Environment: real
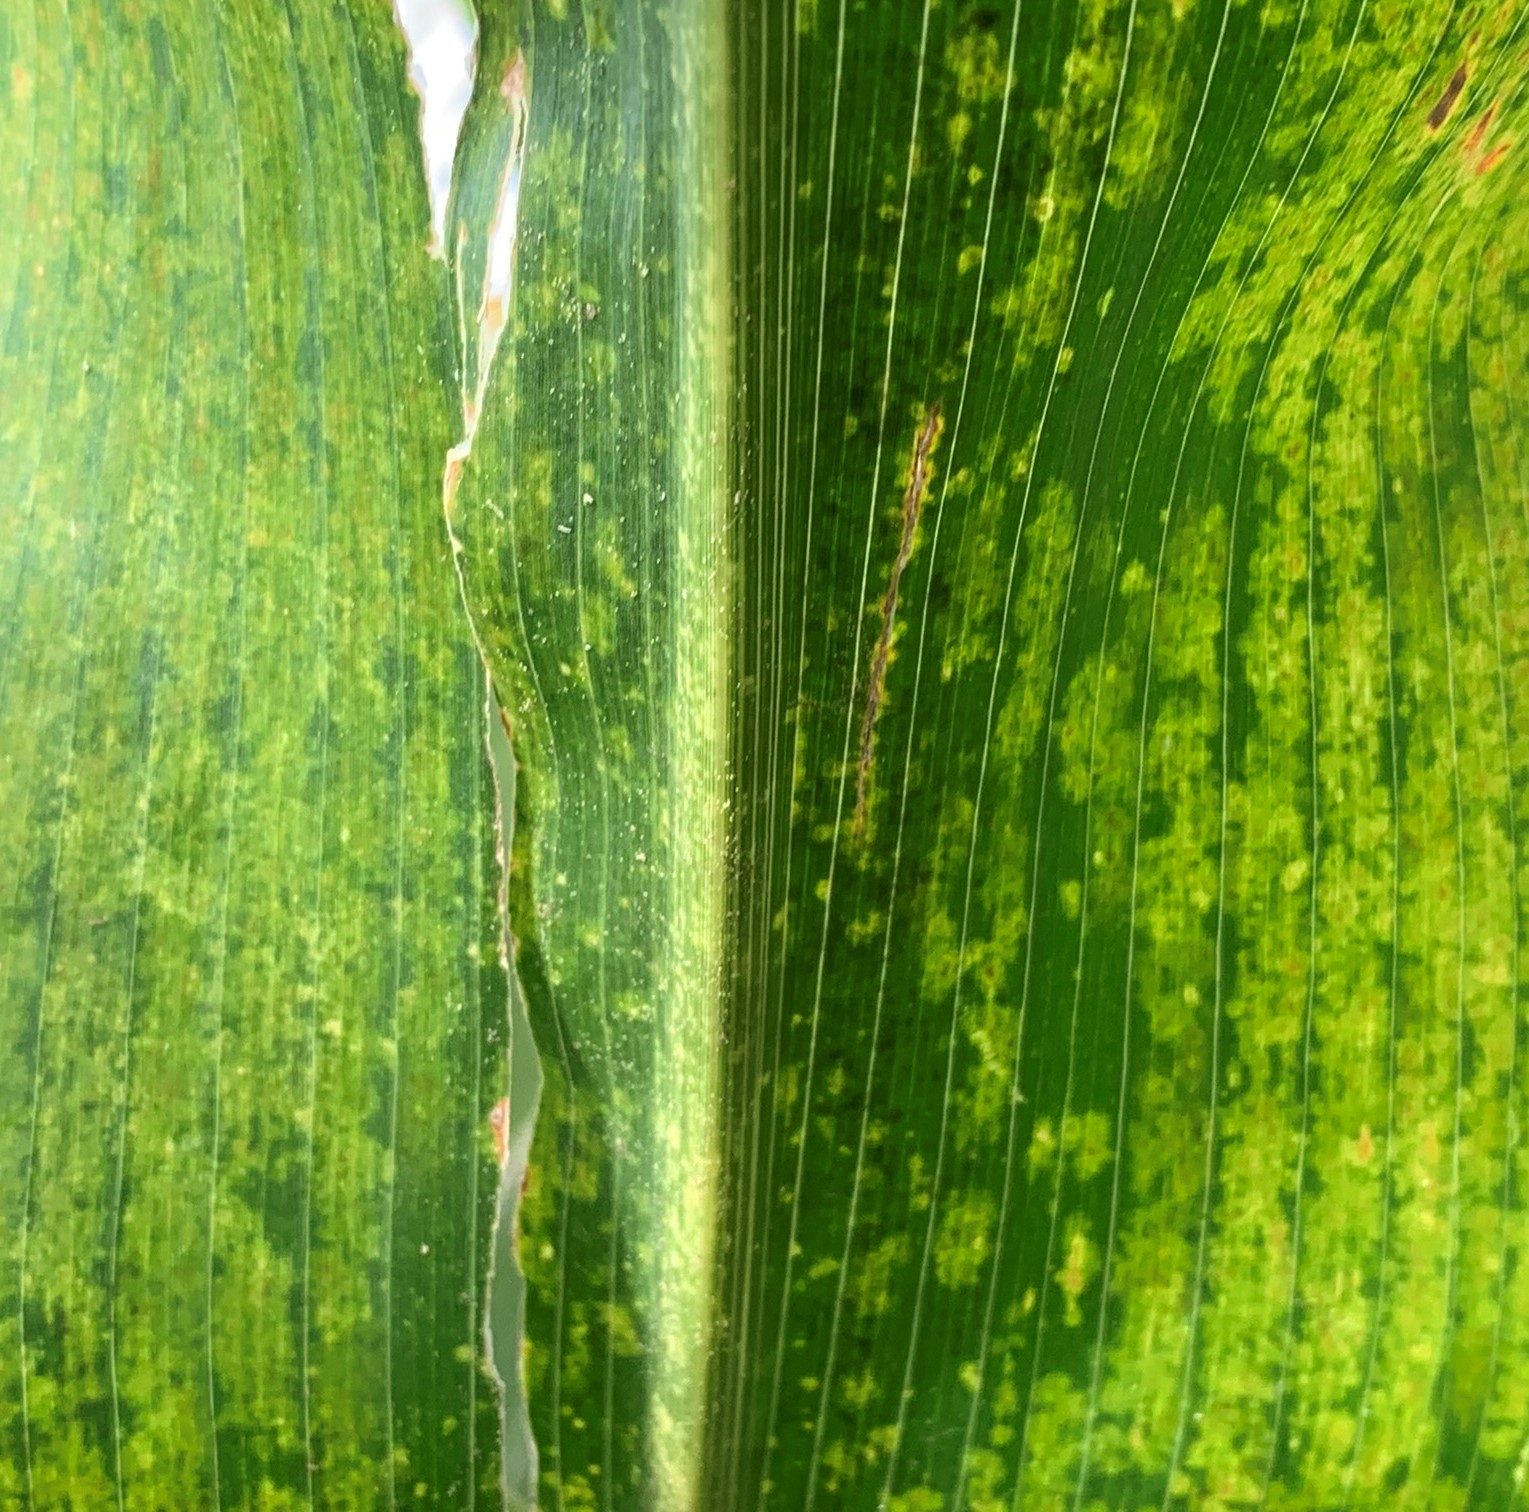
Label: lethal_necrosis